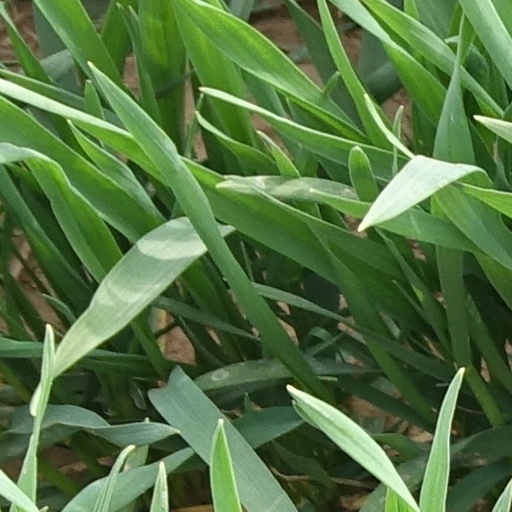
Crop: wheat